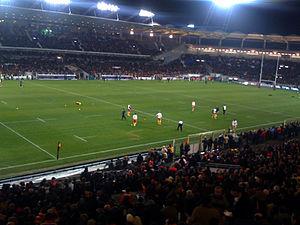
La Coupe du monde de football de 1998 est la seizième édition de la Coupe du monde de football et se déroule en France du 10 juin au 12 juillet 1998. C'est la seconde fois que la France organise la coupe du monde après 1938. Il s'agit du premier Mondial à trente-deux équipes participantes. Un tournoi amical, le Tournoi de France, est disputé en 1997 en guise de préparation à l'organisation de cette compétition.